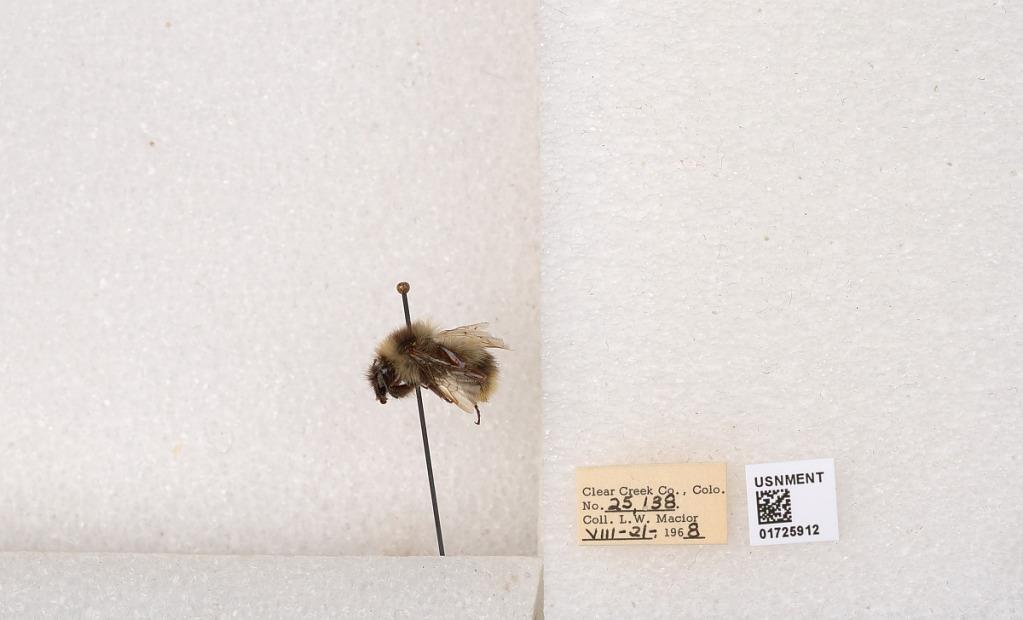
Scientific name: Bombus kirbyellus
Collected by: L. Macior
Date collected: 1968-8-21
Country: United States
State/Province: Colorado
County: Clear Creek
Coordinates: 39.6891, -105.644